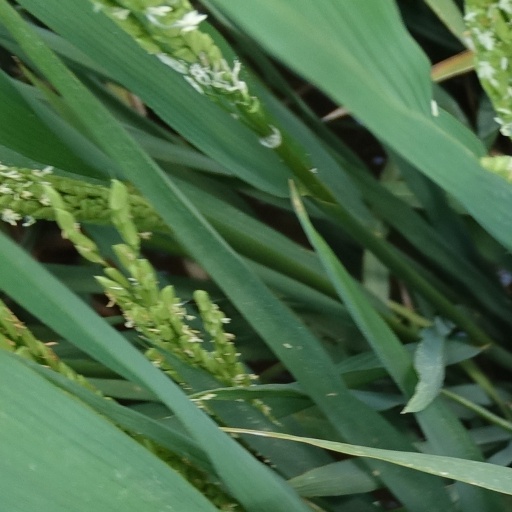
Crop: rice